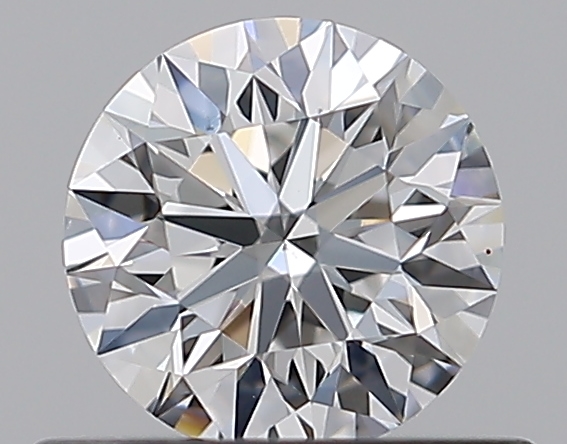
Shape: round
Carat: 0.53
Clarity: VS2
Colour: E
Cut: EX
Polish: EX
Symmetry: EX
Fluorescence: N
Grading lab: GIA
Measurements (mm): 5.18 x 5.2 x 3.25